Stamford Museum & Nature Center

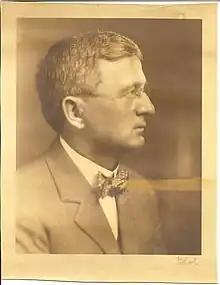

In 1936, the museum's founders envisioned a safe and stimulating sanctuary where children and families could learn about the natural world, the agricultural sciences, astronomy, art, and history. Dr. G.R.R Hertzberg brought this philosophy to the first organizational meeting of the museum on January 20, 1936. The Stamford Museum was founded five months later, as a "cabinet of curiosities" model occupying three rooms at the Stamford Trust Company building at 300 Main Street. The original collection grew from community donations of birds, moths, butterflies, and other geological specimens. Opened to the public on June 27, 1936, this early incarnation of the museum drew families from the area, still its prime demographic today.